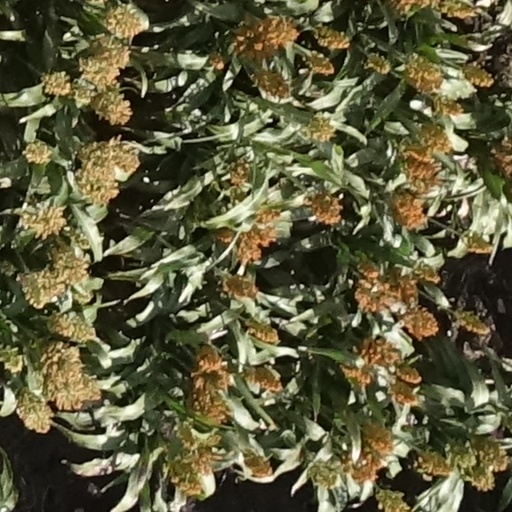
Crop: sorghum